Frankford Friends Meeting House

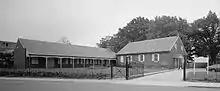
Frankford Friends Meeting House from the Historic American Buildings Survey

Frankford (Preparative) Friends Meeting House is a historic Quaker meeting house in the Frankford neighborhood of Philadelphia, Pennsylvania. Its oldest parts having been built in 1775–1776, it is significant as the oldest surviving meeting house in Philadelphia.